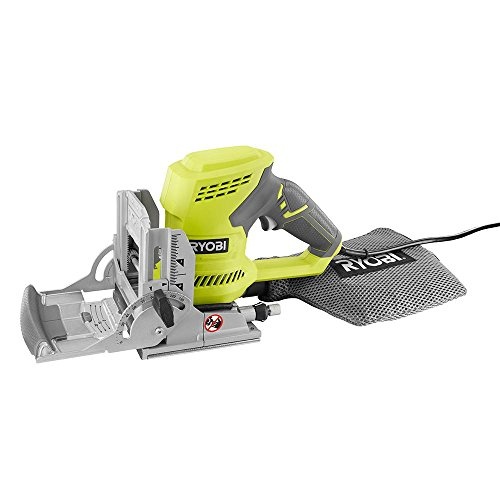
RYOBI 6 Amp AC Biscuit Joiner (JM83K) (No-Retail Packaging, Bulk Packaged)
Brand: RYOBI Features: This item is removed from retail packaging for shipping purposes (Bulk Packaged, No Retail Packaging) and will arrive in a generic shipping box or bag Powerful 6 Amp motor delivers up to 11,000 RPM Cutter depth adjustment with positive stops for #0, #10 and #20 biscuits Cuts angles from 0°-135° with positive stops at 0°, 45°, 90° and 135° Accurate metal fences with rack-and-pinion adjustment model number: JM83K Part Number: 1002334853 Details: RYOBI presents the RYOBI Biscuit Joiner. This biscuit joiner cuts slots for holding biscuits with precision. It has the capability of cutting angles from 0° to 135° with positive stops at 0°, 45°, 90° and 135°. It features a carbide tipped blade, accurate metal fences with rack and pinion adjustment and an ergonomic handle for comfort during prolonged use. This tool has a powerful 6 Amp motor that delivers up to 11,000 RPM which provides power for working in the hardest woods. This item is removed from retail packaging for shipping purposes (Bulk Packaged, No Retail Packaging) and will arrive in a generic shipping box or bag EAN: 0682500981807 Package Dimensions: 14.8 x 8.5 x 7.8 inches
Brand: Ryobi
Category: Hardware > Tools > Carpentry Jointers > Handheld Jointers